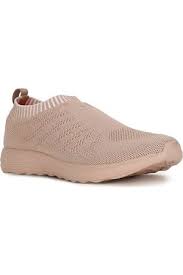
Label: Sneaker